Béla Komjádi

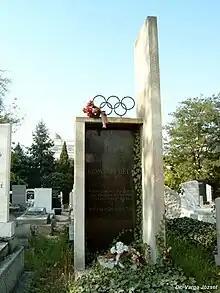
Grave of Béla Komjádi at Jewish Kozma Street Cemetery in Budapest

Béla Komjádi (15 March 1892 – 5 March 1933; known as Béla Bácsi (Uncle Béla) by his players) was a Hungarian water polo player and coach.